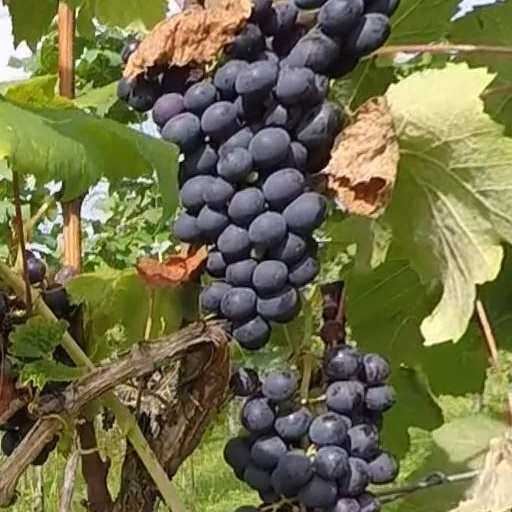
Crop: grape